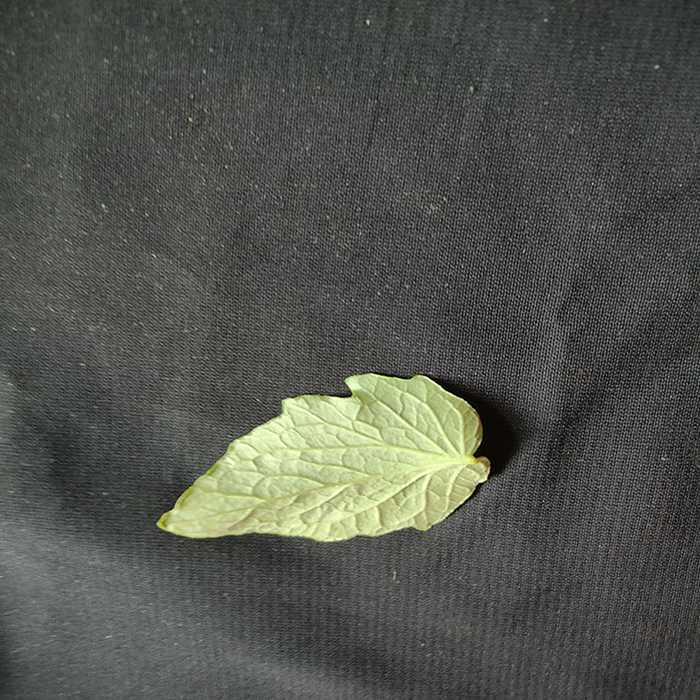
Plant: Tomato
Label: Tomato Fresh leaf